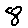
Label: 8